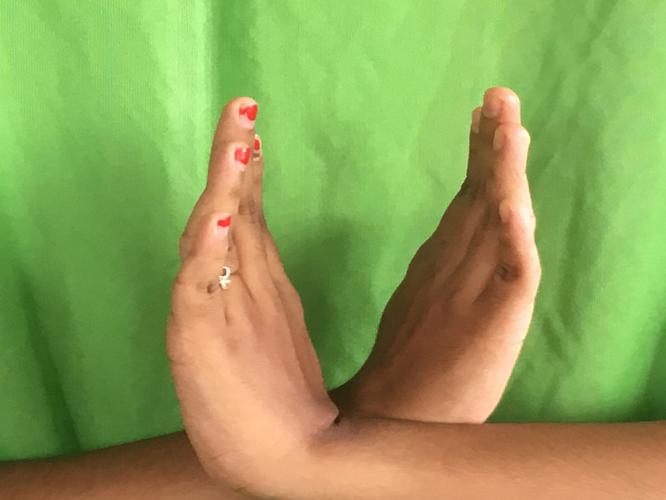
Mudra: Swastikam
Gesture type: double_hand